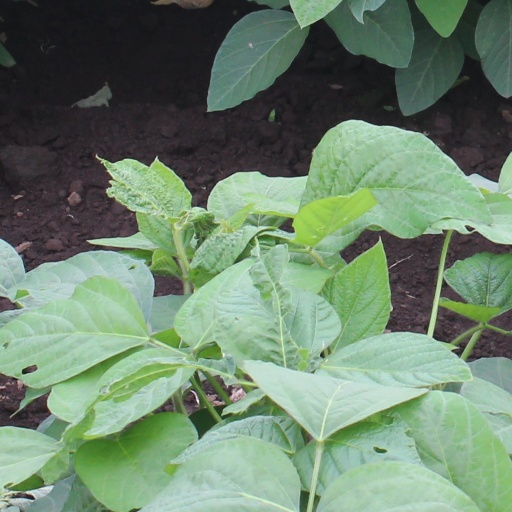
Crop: soybean